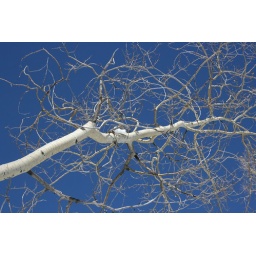
this so reminds me of the silver tree sculpture at the Modern in Fort Worth!